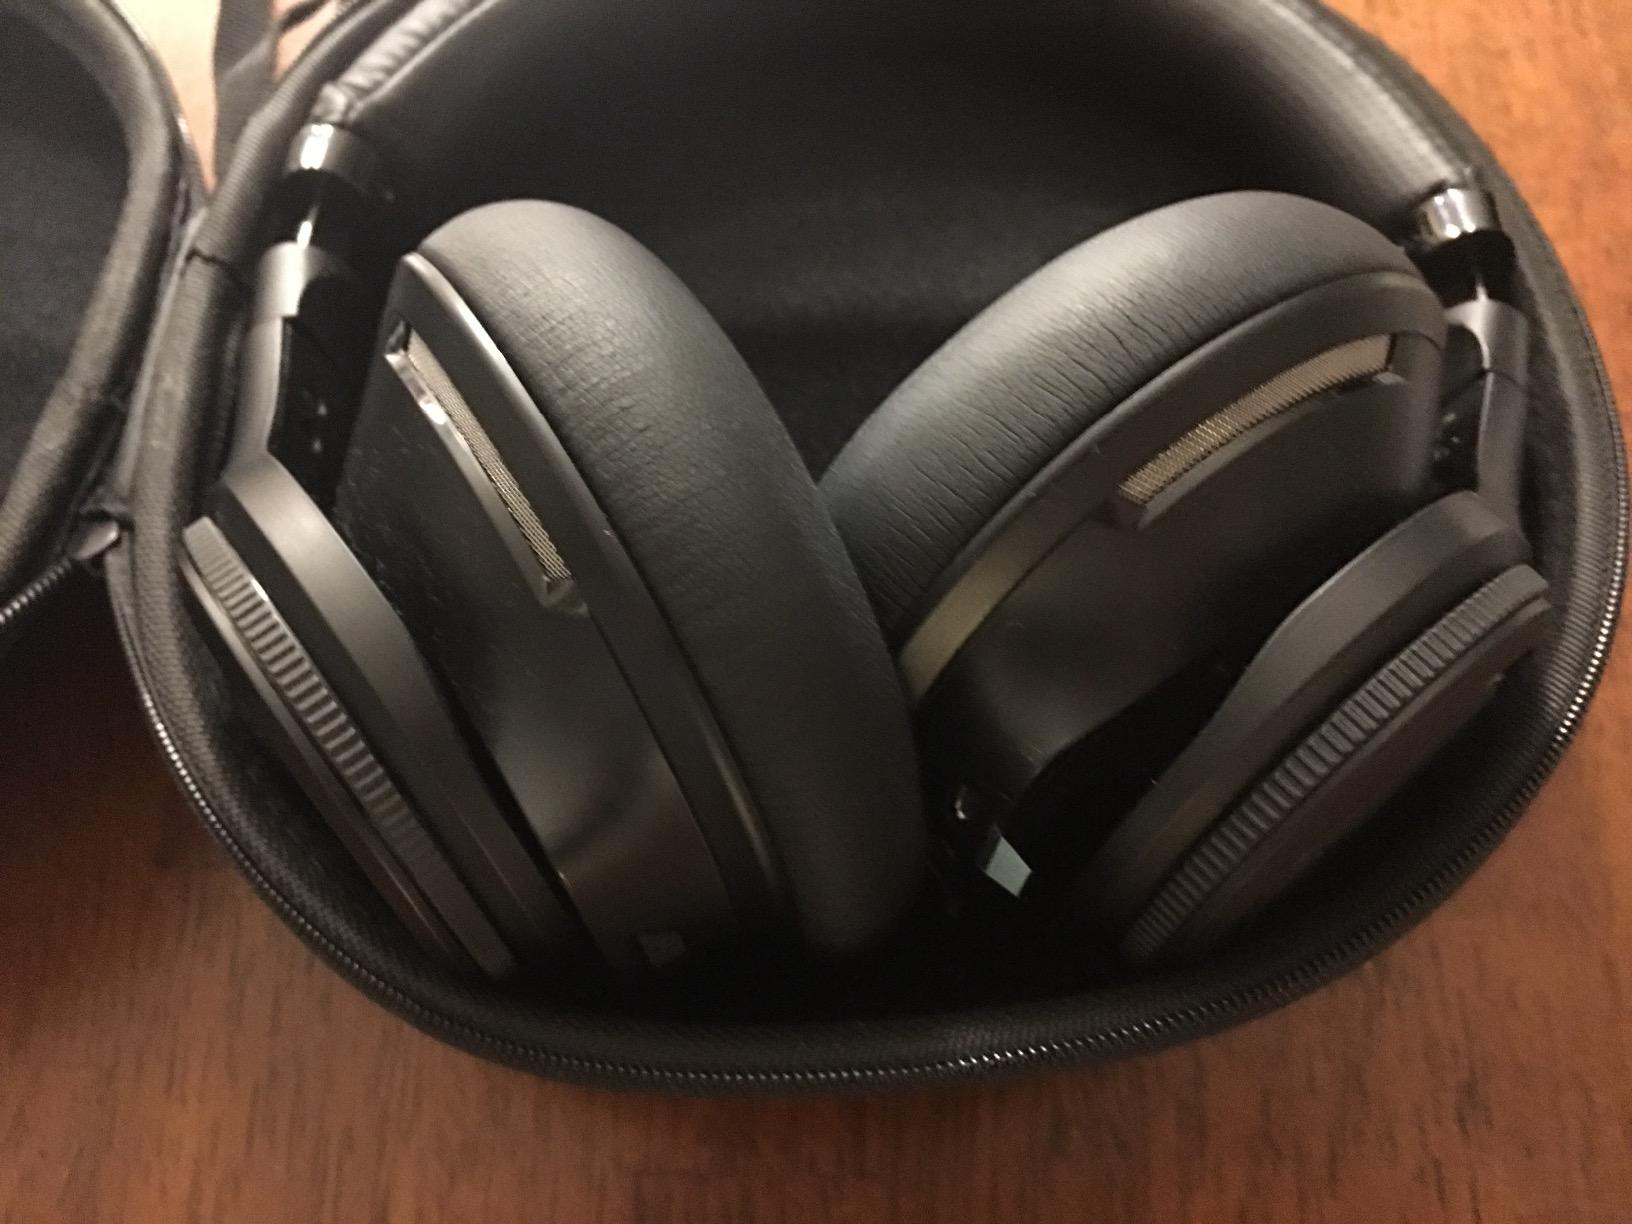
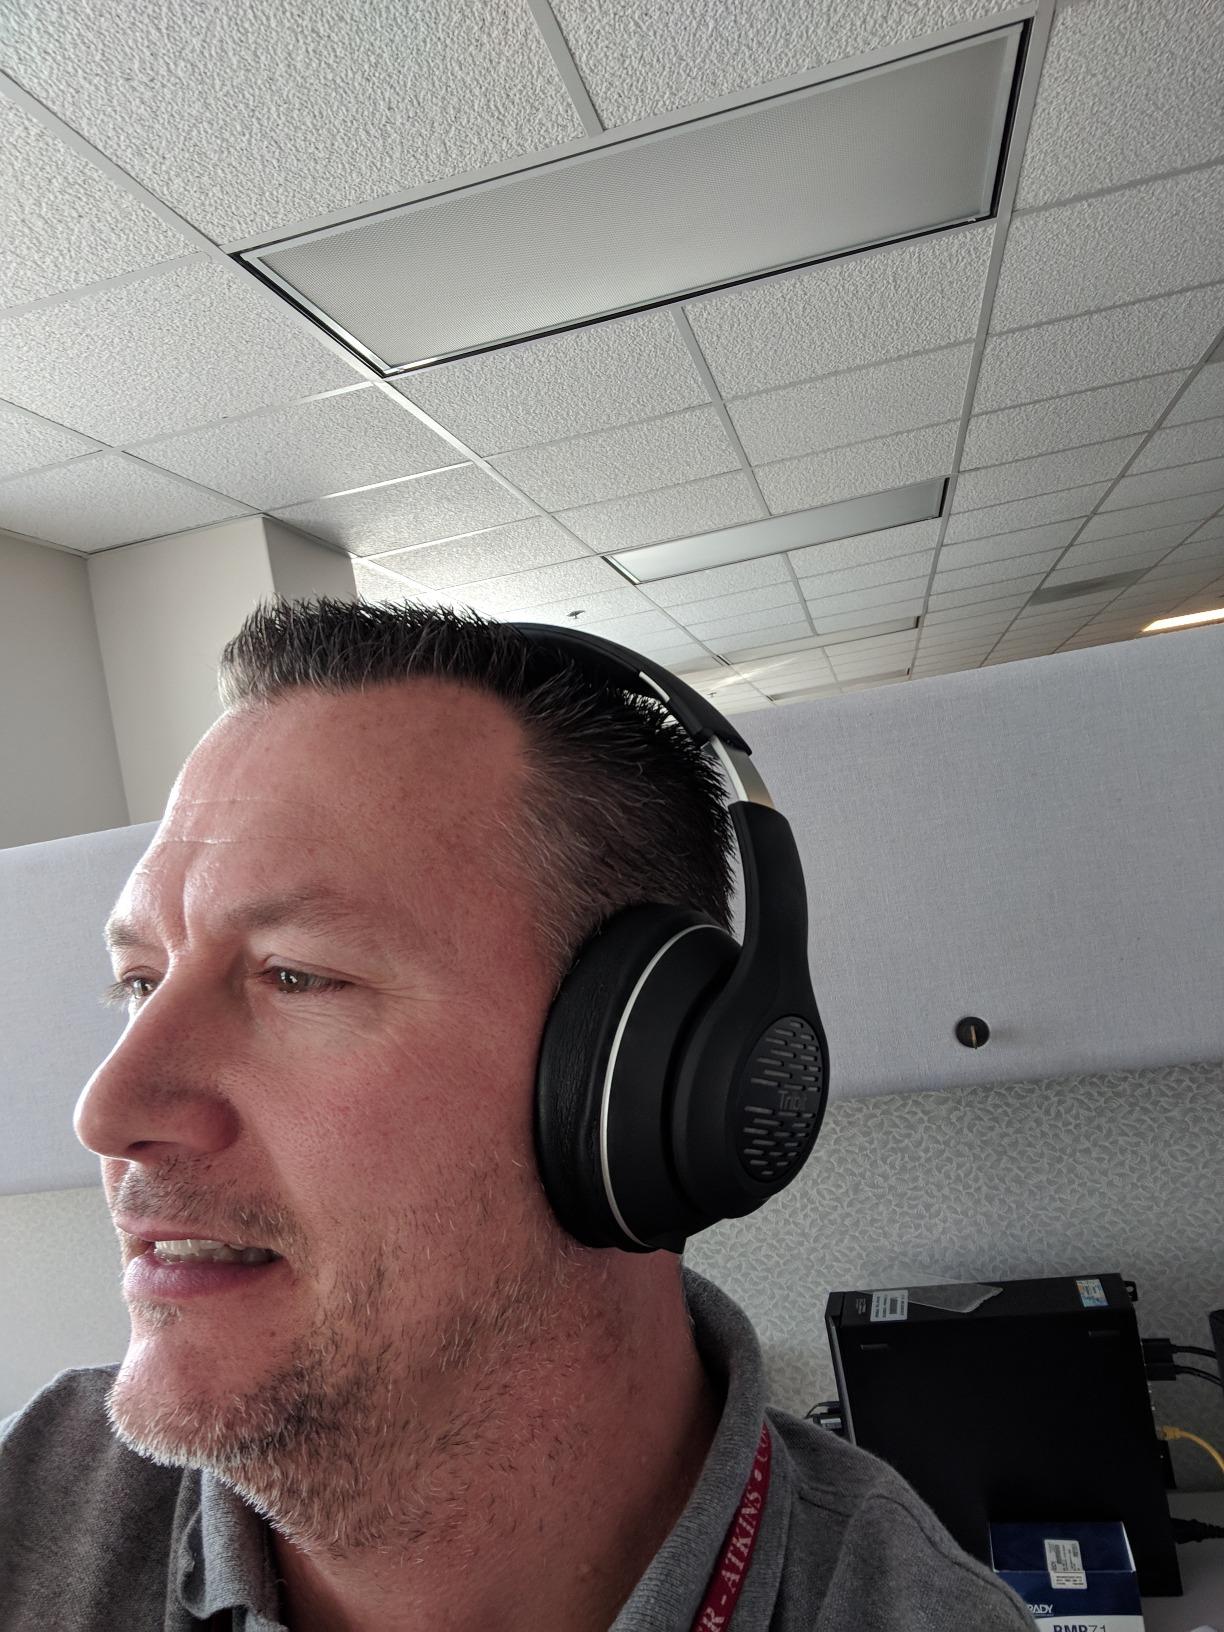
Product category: headphones
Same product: no